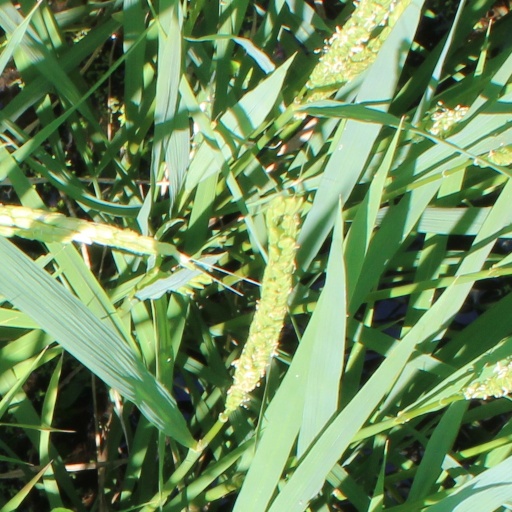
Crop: rice